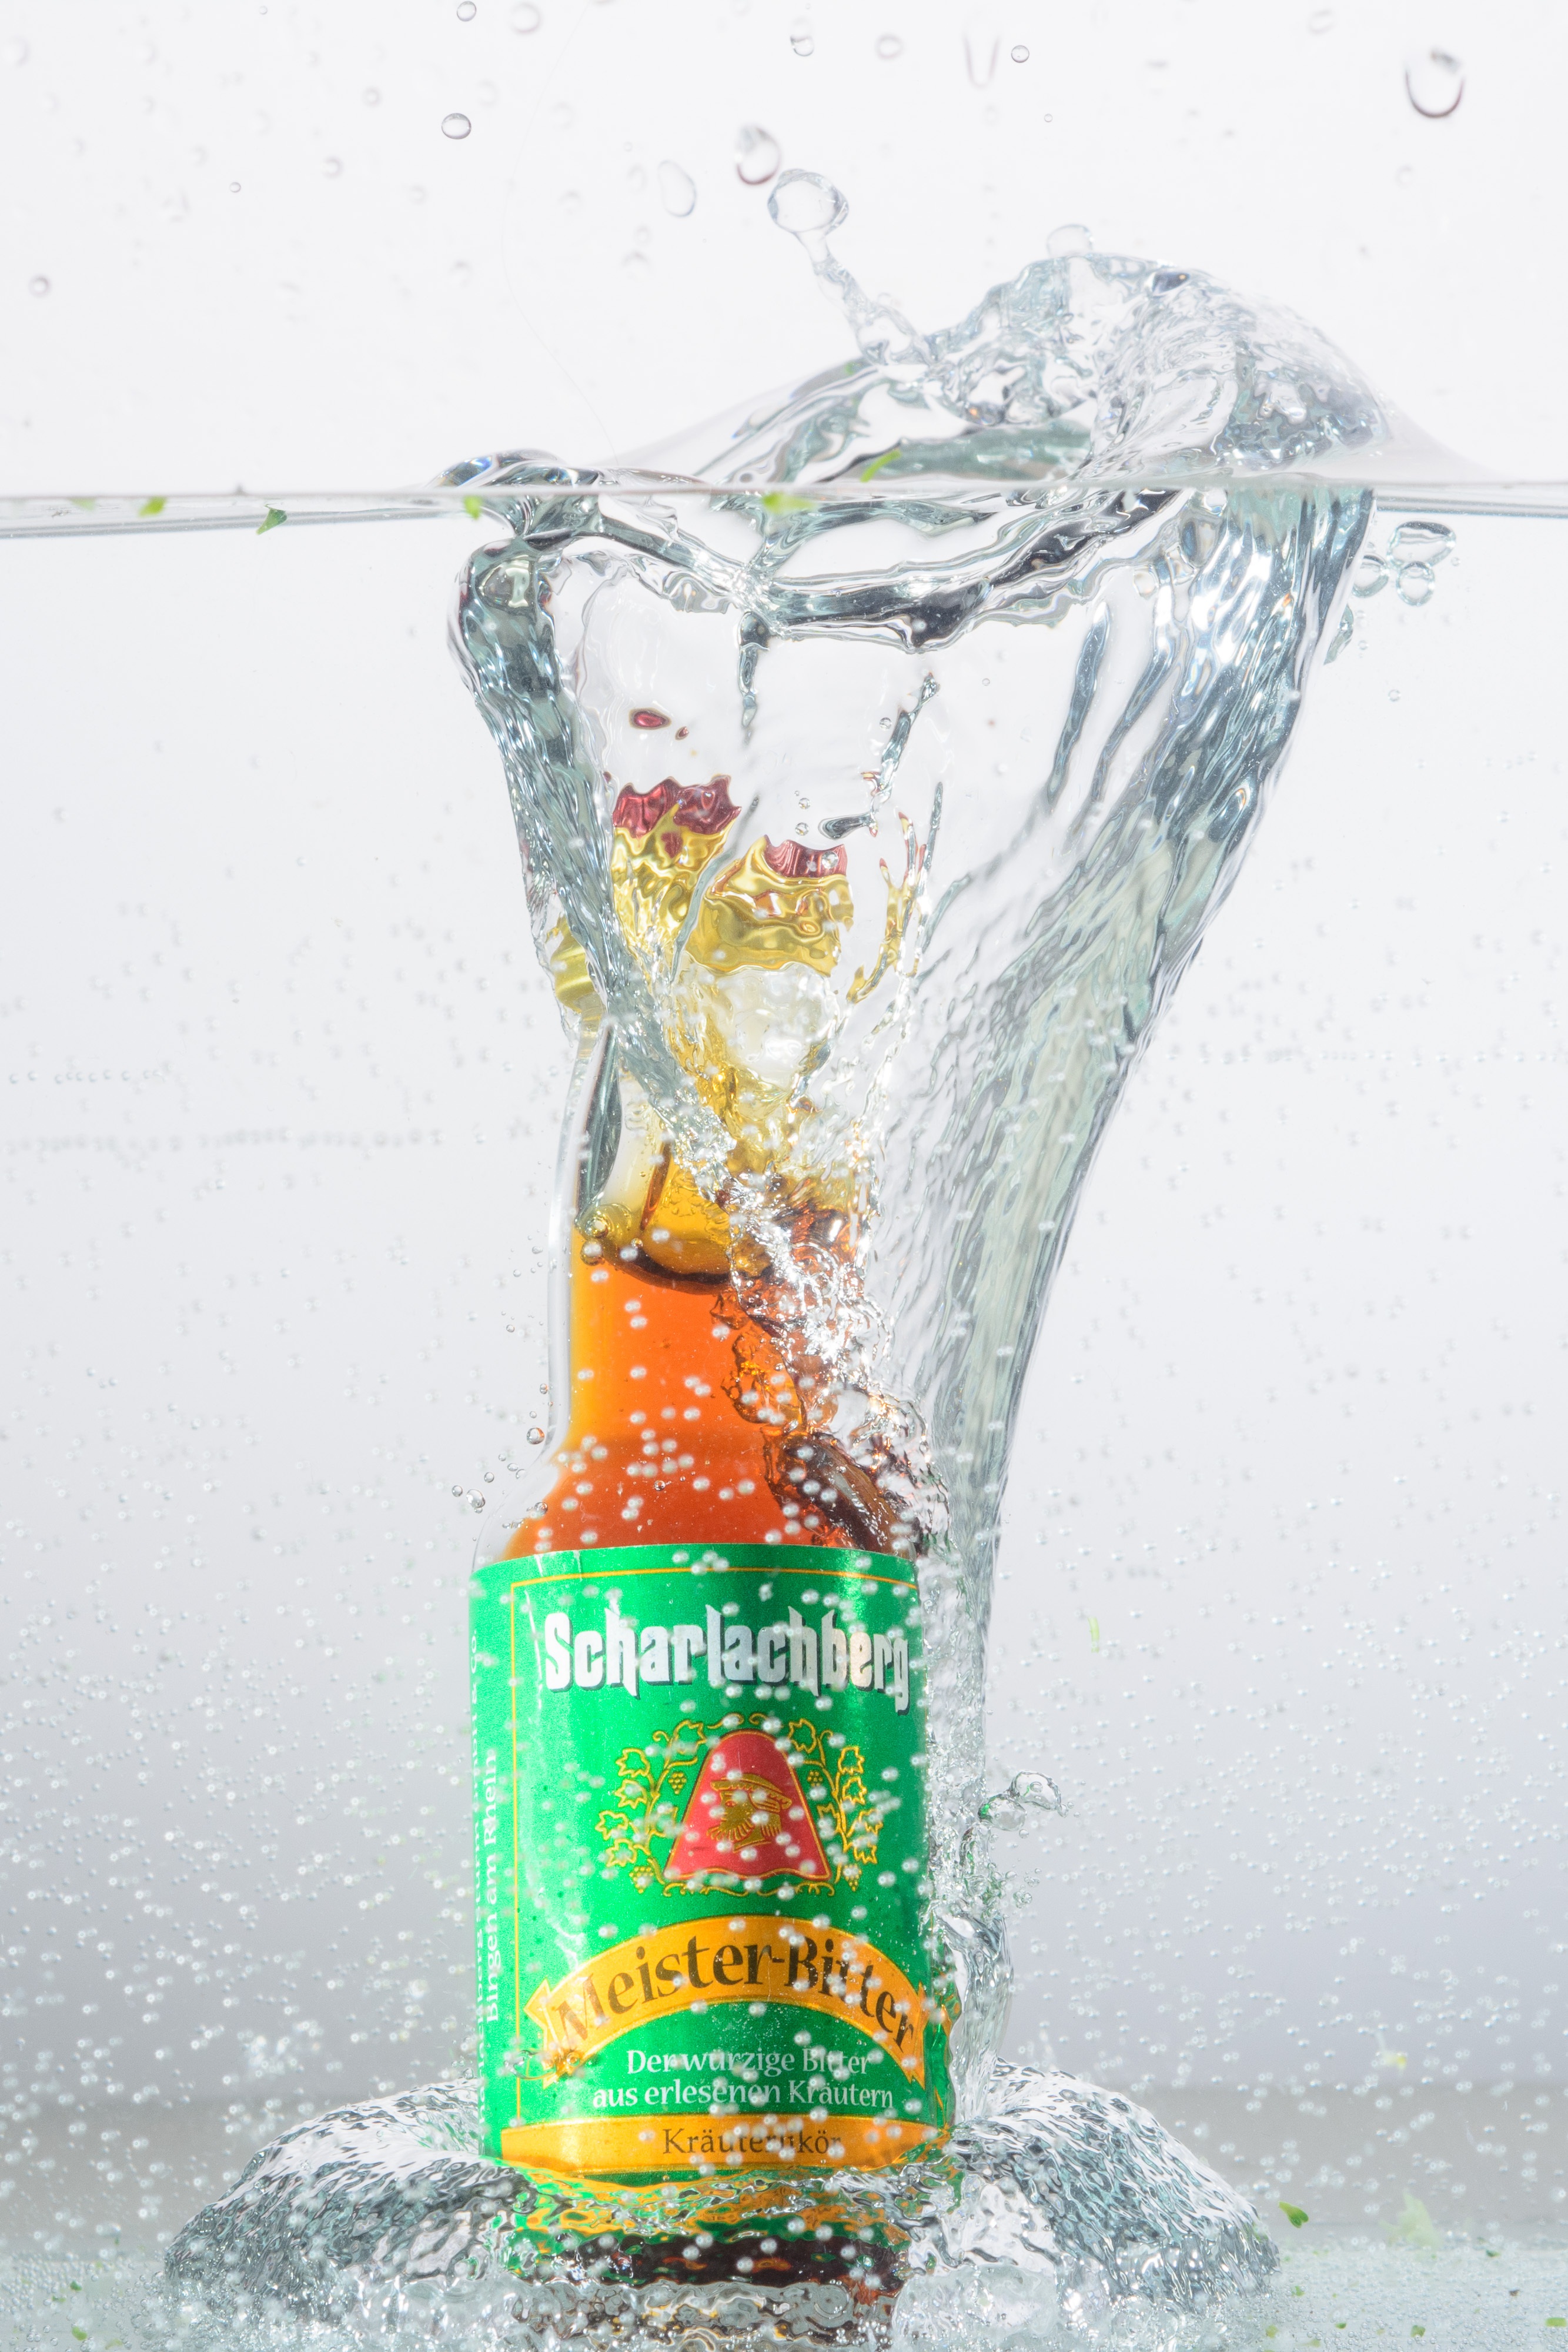
water, wave, spray, drink, bottle, movement, drip, cocktail, mineral water, dynamics, alcoholic beverage, inject, immersion, water splashes, spill over, distilled beverage, blue hawaii